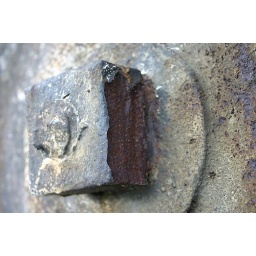
The Church bell tower is held together by metal plates and rusting bolts.